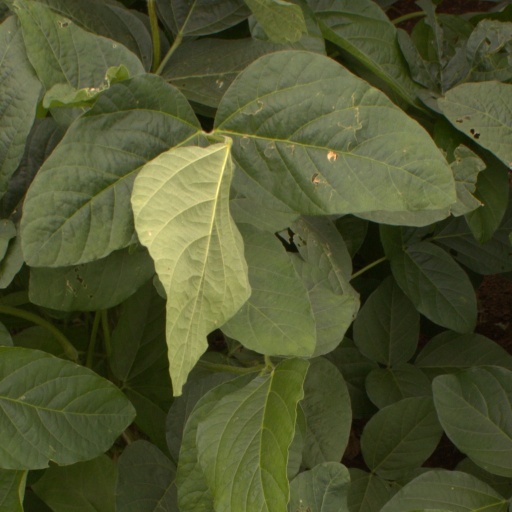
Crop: soybean